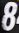
Number: 8